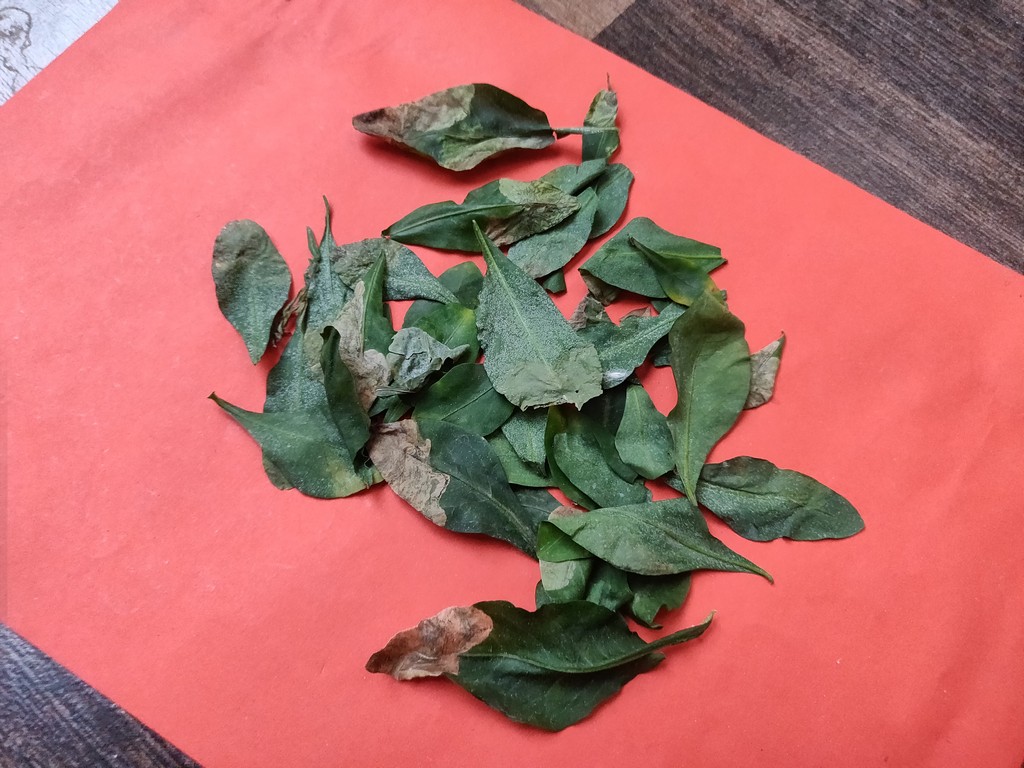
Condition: Unhealthy
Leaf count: multiple
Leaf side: unknown